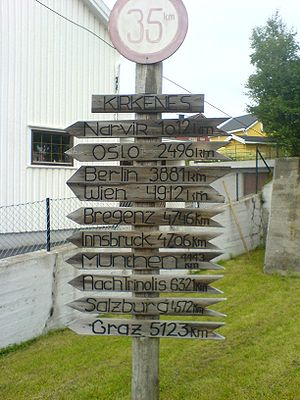
Kirkenes / Erhvervsliv
Mange steder ligger et godt stykke syd for Kirkenes...
Kirkenes er en by og administrationscenter i Sør-Varanger kommune i Troms og Finnmark fylke i Norge. Stedet har 8.684 indbyggere pr 1. januar 2019.